Kitchen Nightmares

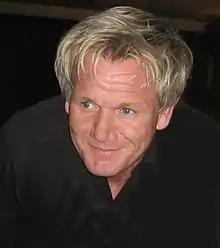
Gordon Ramsay in 2010

Ginia Bellafante of "The New York Times" found Ramsay's teaching methods and high standards "undeniably hypnotic" and commented, "the thrill of watching Mr. Ramsay is in witnessing someone so at peace with his own arrogance."